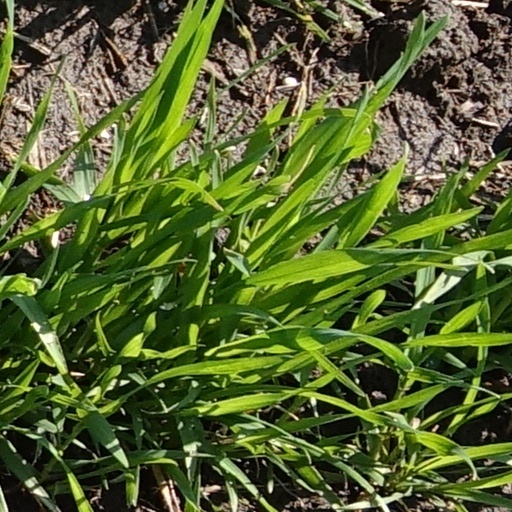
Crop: wheat